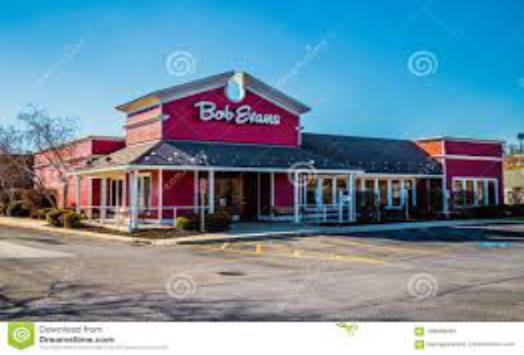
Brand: Bob Evans Restaurants
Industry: Clothes